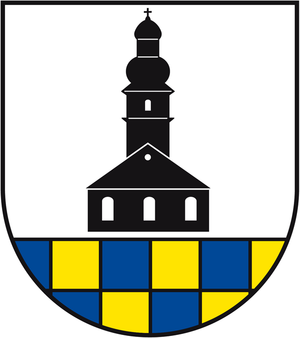
Kappel est une municipalité du Verbandsgemeinde Kirchberg, dans l'arrondissement de Rhin-Hunsrück, en Rhénanie-Palatinat, dans l'ouest de l'Allemagne.